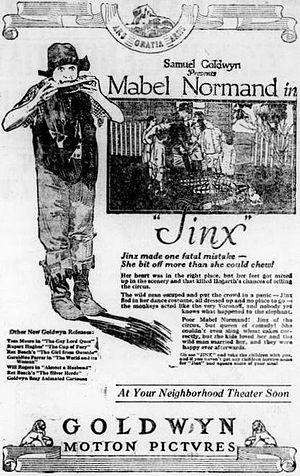
Jinx est un film américain réalisé par Victor Schertzinger et sorti en 1919.